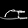
Label: Sandal